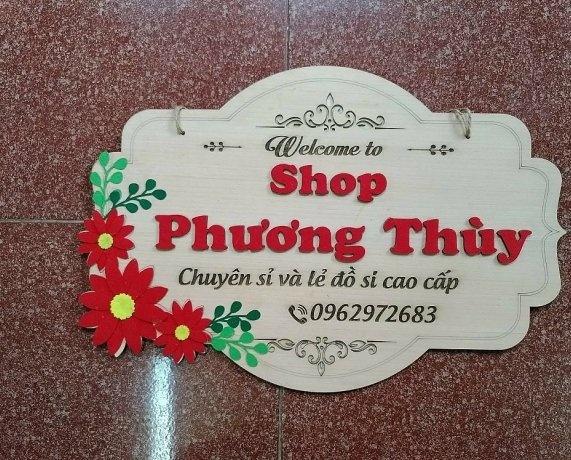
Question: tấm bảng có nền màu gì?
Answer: màu trắng